Imbi station

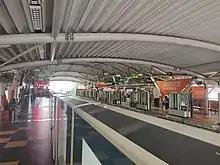
Platform level view

The station is situated in and named after the district of Imbi, directly over "Jalan Imbi" beside the northeast tip of the Berjaya Times Square shopping center and just east of Plaza Berjaya. Berjaya Times Square was opened two months after the station began operation. The station features a total of five exits: Two exits towards the west of the station lead into Berjaya Times Square and Plaza Berjaya on the opposite side of the road, while the remaining two exits lead eastward onto both sides of "Jalan Imbi".